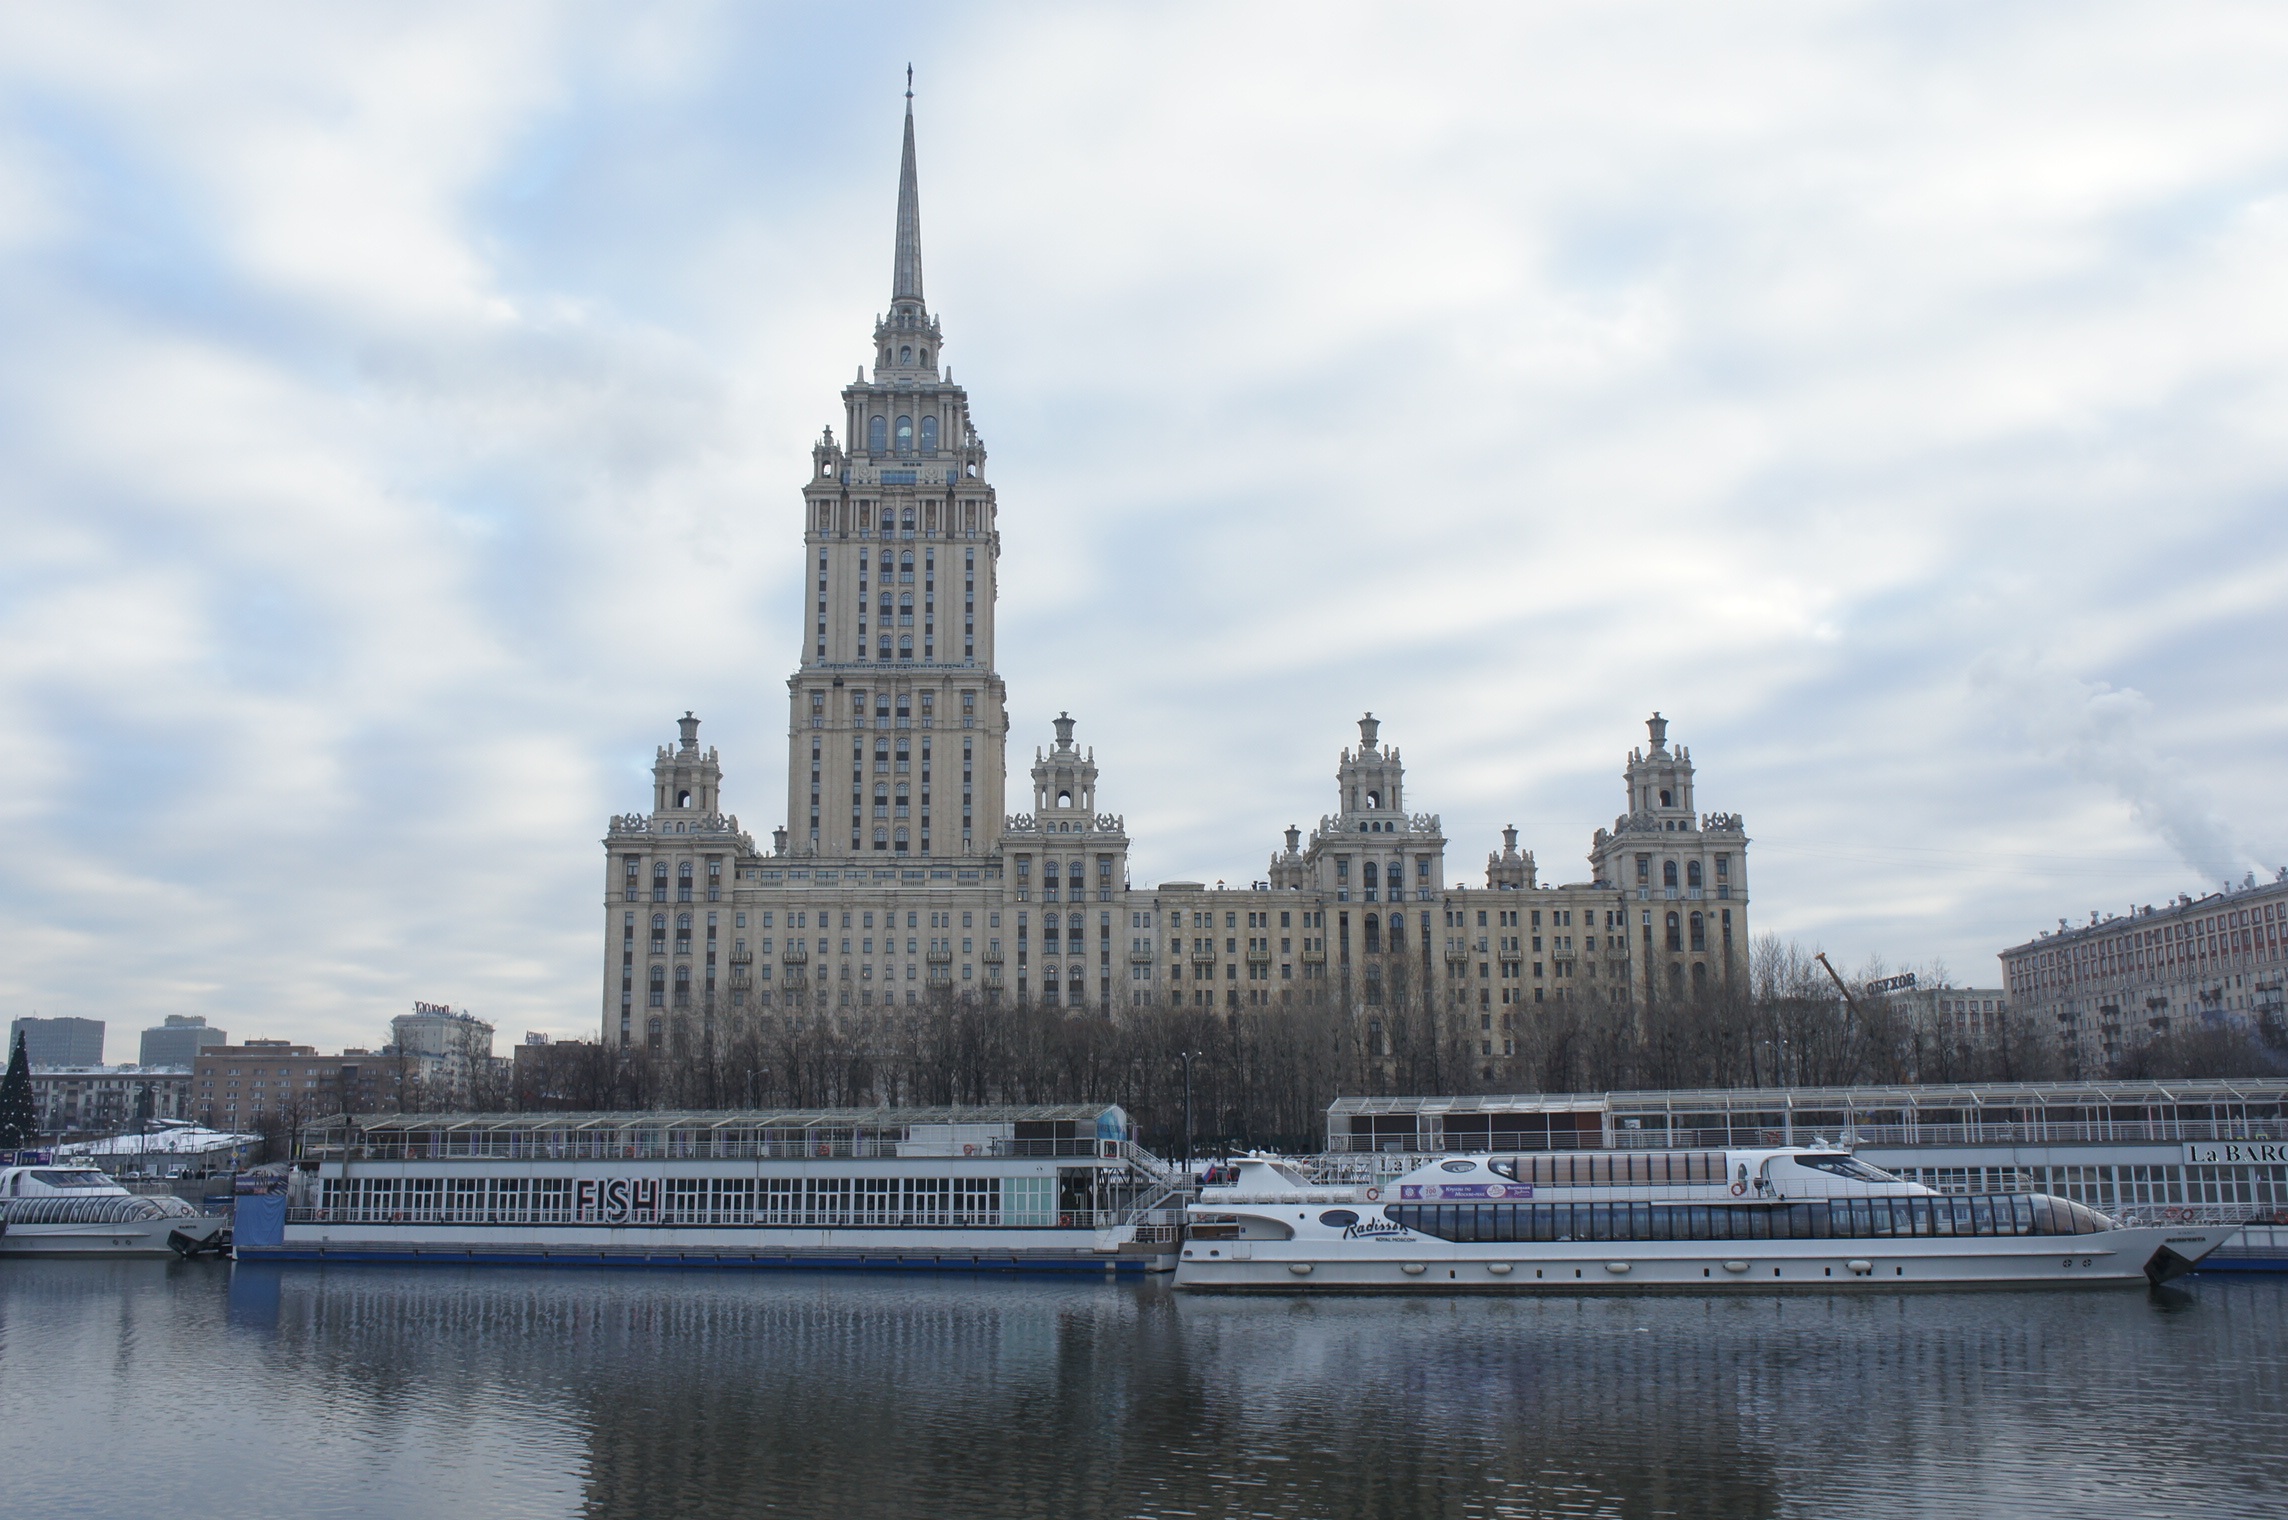
structure, skyline, city, skyscraper, river, cityscape, downtown, reflection, tower, landmark, tourism, waterway, place of worship, spire, moscow, russia, seven sisters, high rise building, urban area